Campylopus introflexus

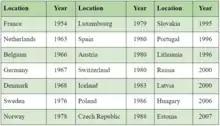
Spread of "Campylopus introflexus" in Europe since 1954.

It can be found in a variety of settings, often in decalcified habitats such as bogs and dunes. It is a pioneer species found on bare peat after peat-cutting or on bare soils after burning or ploughing. It may also grow on rotting logs, old fence posts, roadsides, mining deposits, and roof shingles.